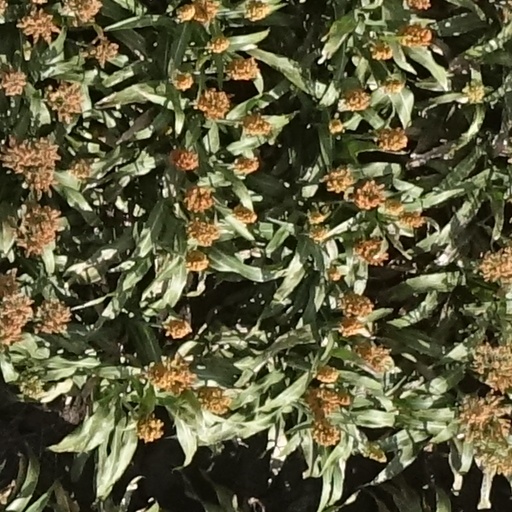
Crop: sorghum